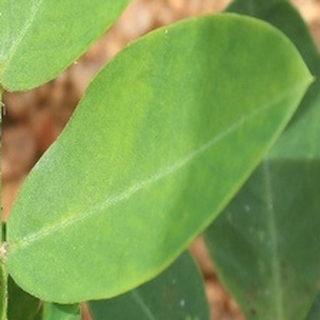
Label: healthy_groundnut